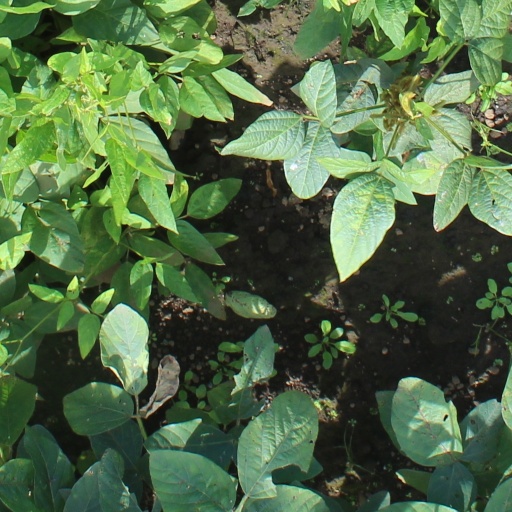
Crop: soybean